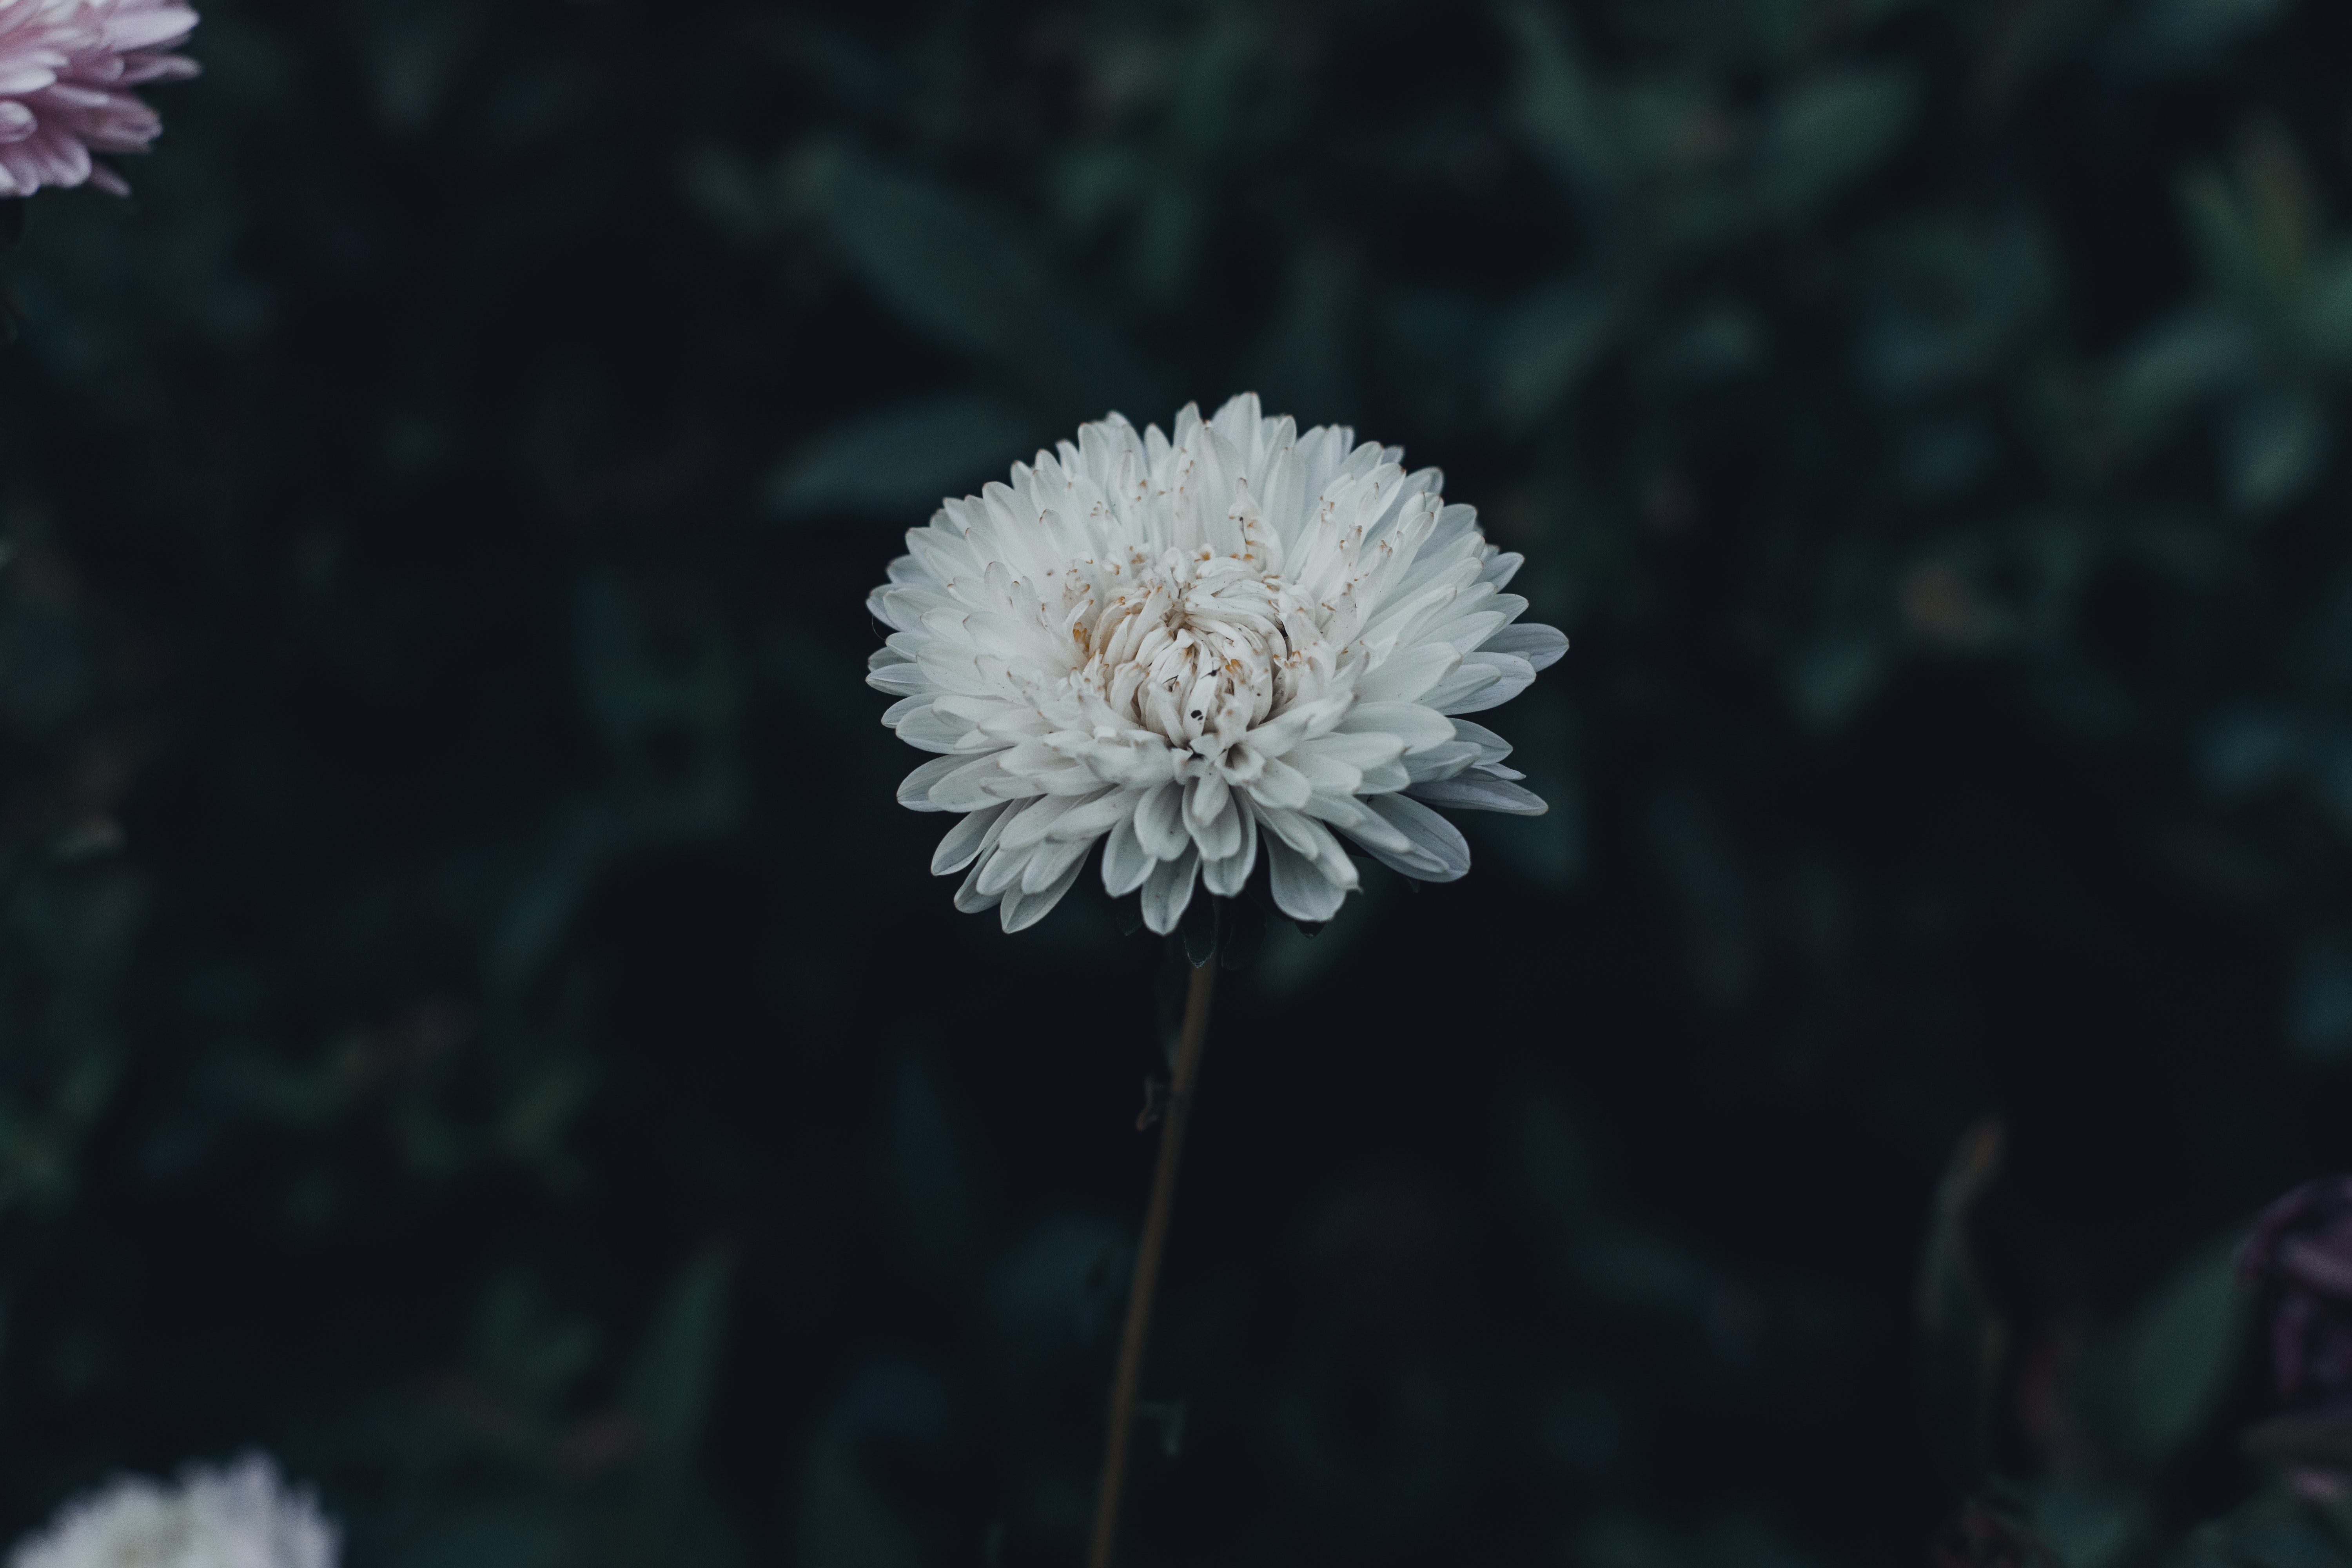
flower, plant, flowering plant, petal, botany, wildflower, annual plant, plant stem